Love Is a Many-Splendored Thing (film)

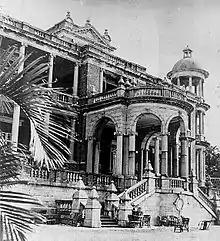
The Foreign Correspondents' Club, then located at 41A Conduit Road, is portrayed in the film as a hospital. The building was demolished in the late 1960s.

In Ireland and the Canadian province of Quebec, local censors did not like the suggestions of divorce and cut the film to make it appear that Holden was single.